White House Madness

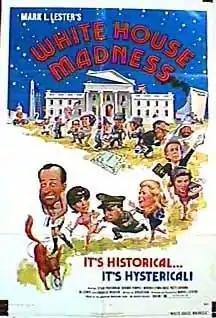

White House Madness is a 1975 film directed by Mark L. Lester and starring Steve Friedman. The film is a satire of the Watergate scandal.